Chaophraya Thiphakorawong

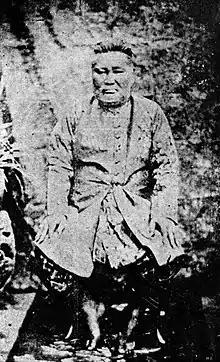
A picture of Chaophraya Thiphakorawong

Chaophraya Thiphakorawong (born Kham Bunnag; 1 October 1813–1870) was a Thai aristocrat, government official, and scholar.